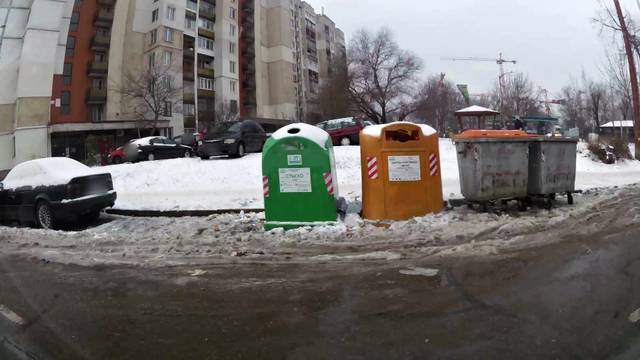
Region: Bulgaria
Coordinates: 42.711, 23.31